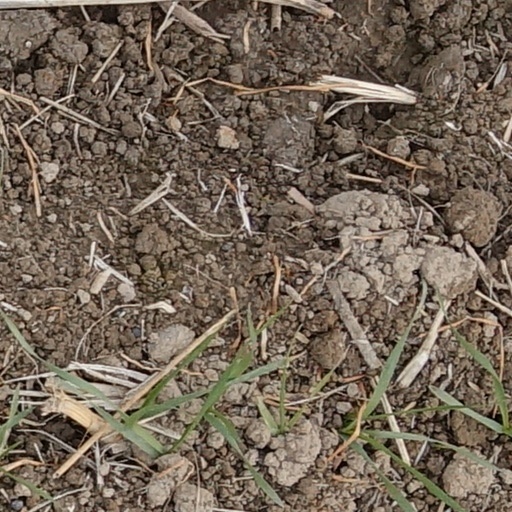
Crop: wheat